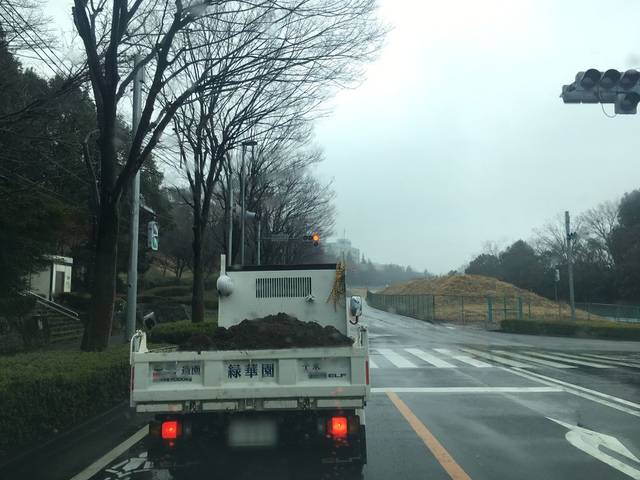
Region: Japan
Coordinates: 35.615, 139.451